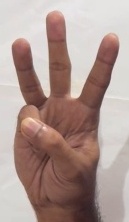
ASL sign: 6